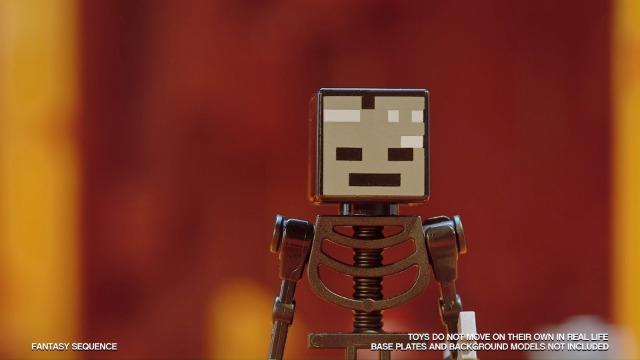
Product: LEGO Minecraft The Blaze Bridge 21154 Building Kit, New 2019 (370 Pieces)
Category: Toys & Games | Building Toys | Building Sets
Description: The LEGO Minecraft The Blaze Bridge 21154 construction playset can be built together with all other original LEGO sets and LEGO bricks for creative building.
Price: $34.97
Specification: ProductDimensions:13.9x7.5x2.8inches|ItemWeight:3.52ounces|ShippingWeight:1.15pounds|ASIN:B07PX3WLQ9|Itemmodelnumber:6251784|Manufacturerrecommendedage:8yearsandup